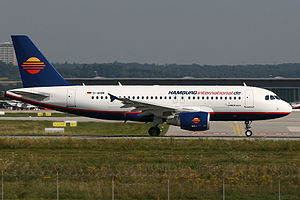
Hamburg International
Airbus A319-100 fra Hamburg International
Hamburg International er et flyselskab i Hamburg i Tyskland. Selskabet flyver charterfly fra Tyskland og Luxembourg til destinationer ved Middelhavet. Desuden har selskabet nogle ruteflydestinationer.